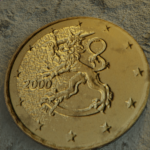
Coin value: 10cents
Country: fi
Edition: standard